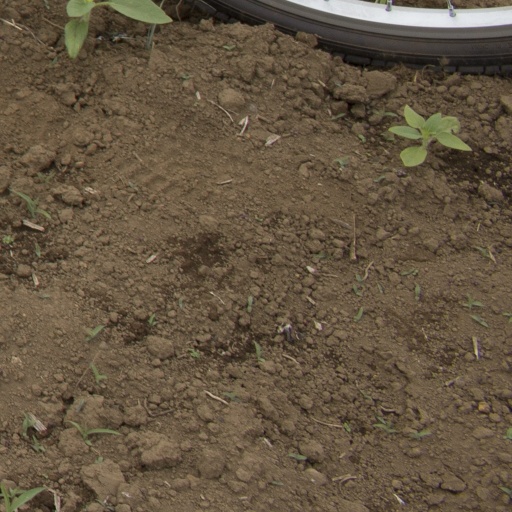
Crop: Jerusalem artichoke